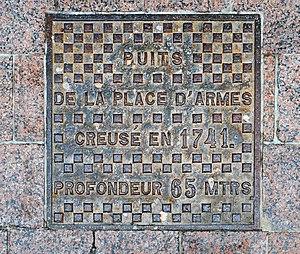
Luxembourg-ville, place d'Armes